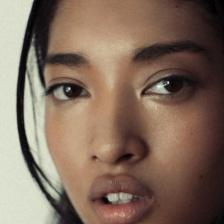
Label: faces